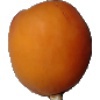
Label: Apricot 1